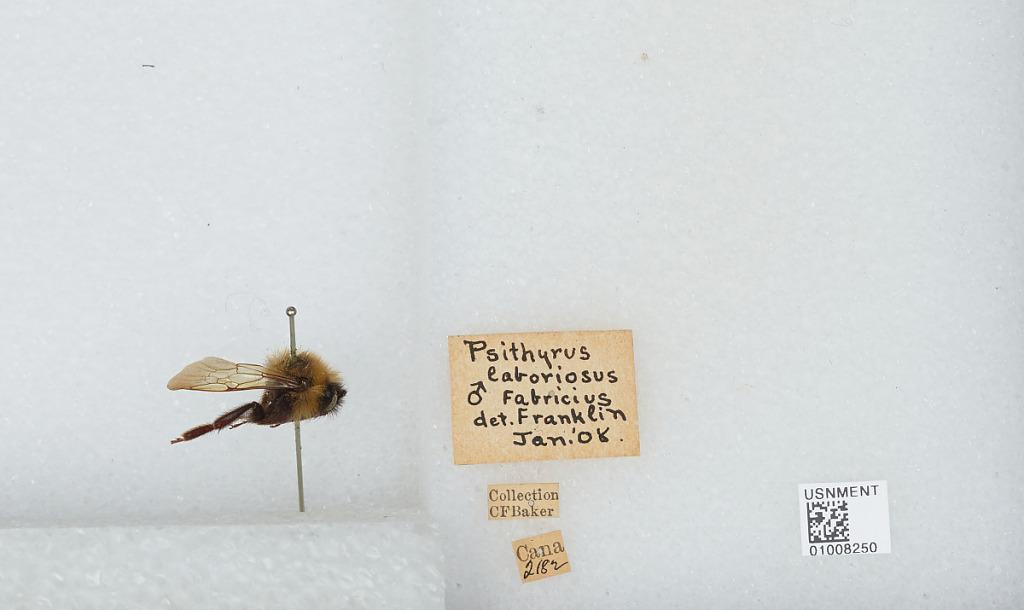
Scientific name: Bombus (Psithyrus) citrinus (Smith)
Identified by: Franklin